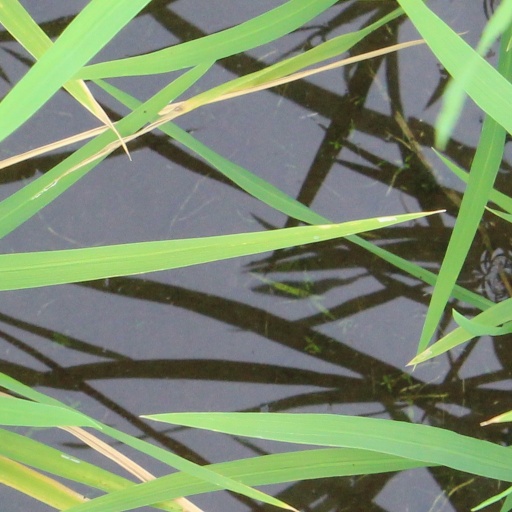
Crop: rice